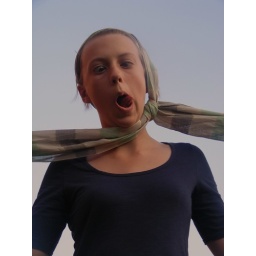
07/06/09. I was going for serious, exciting, inspiring against a clear blue sky. Pffft like THAT was going to happen.